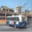
Label: bus